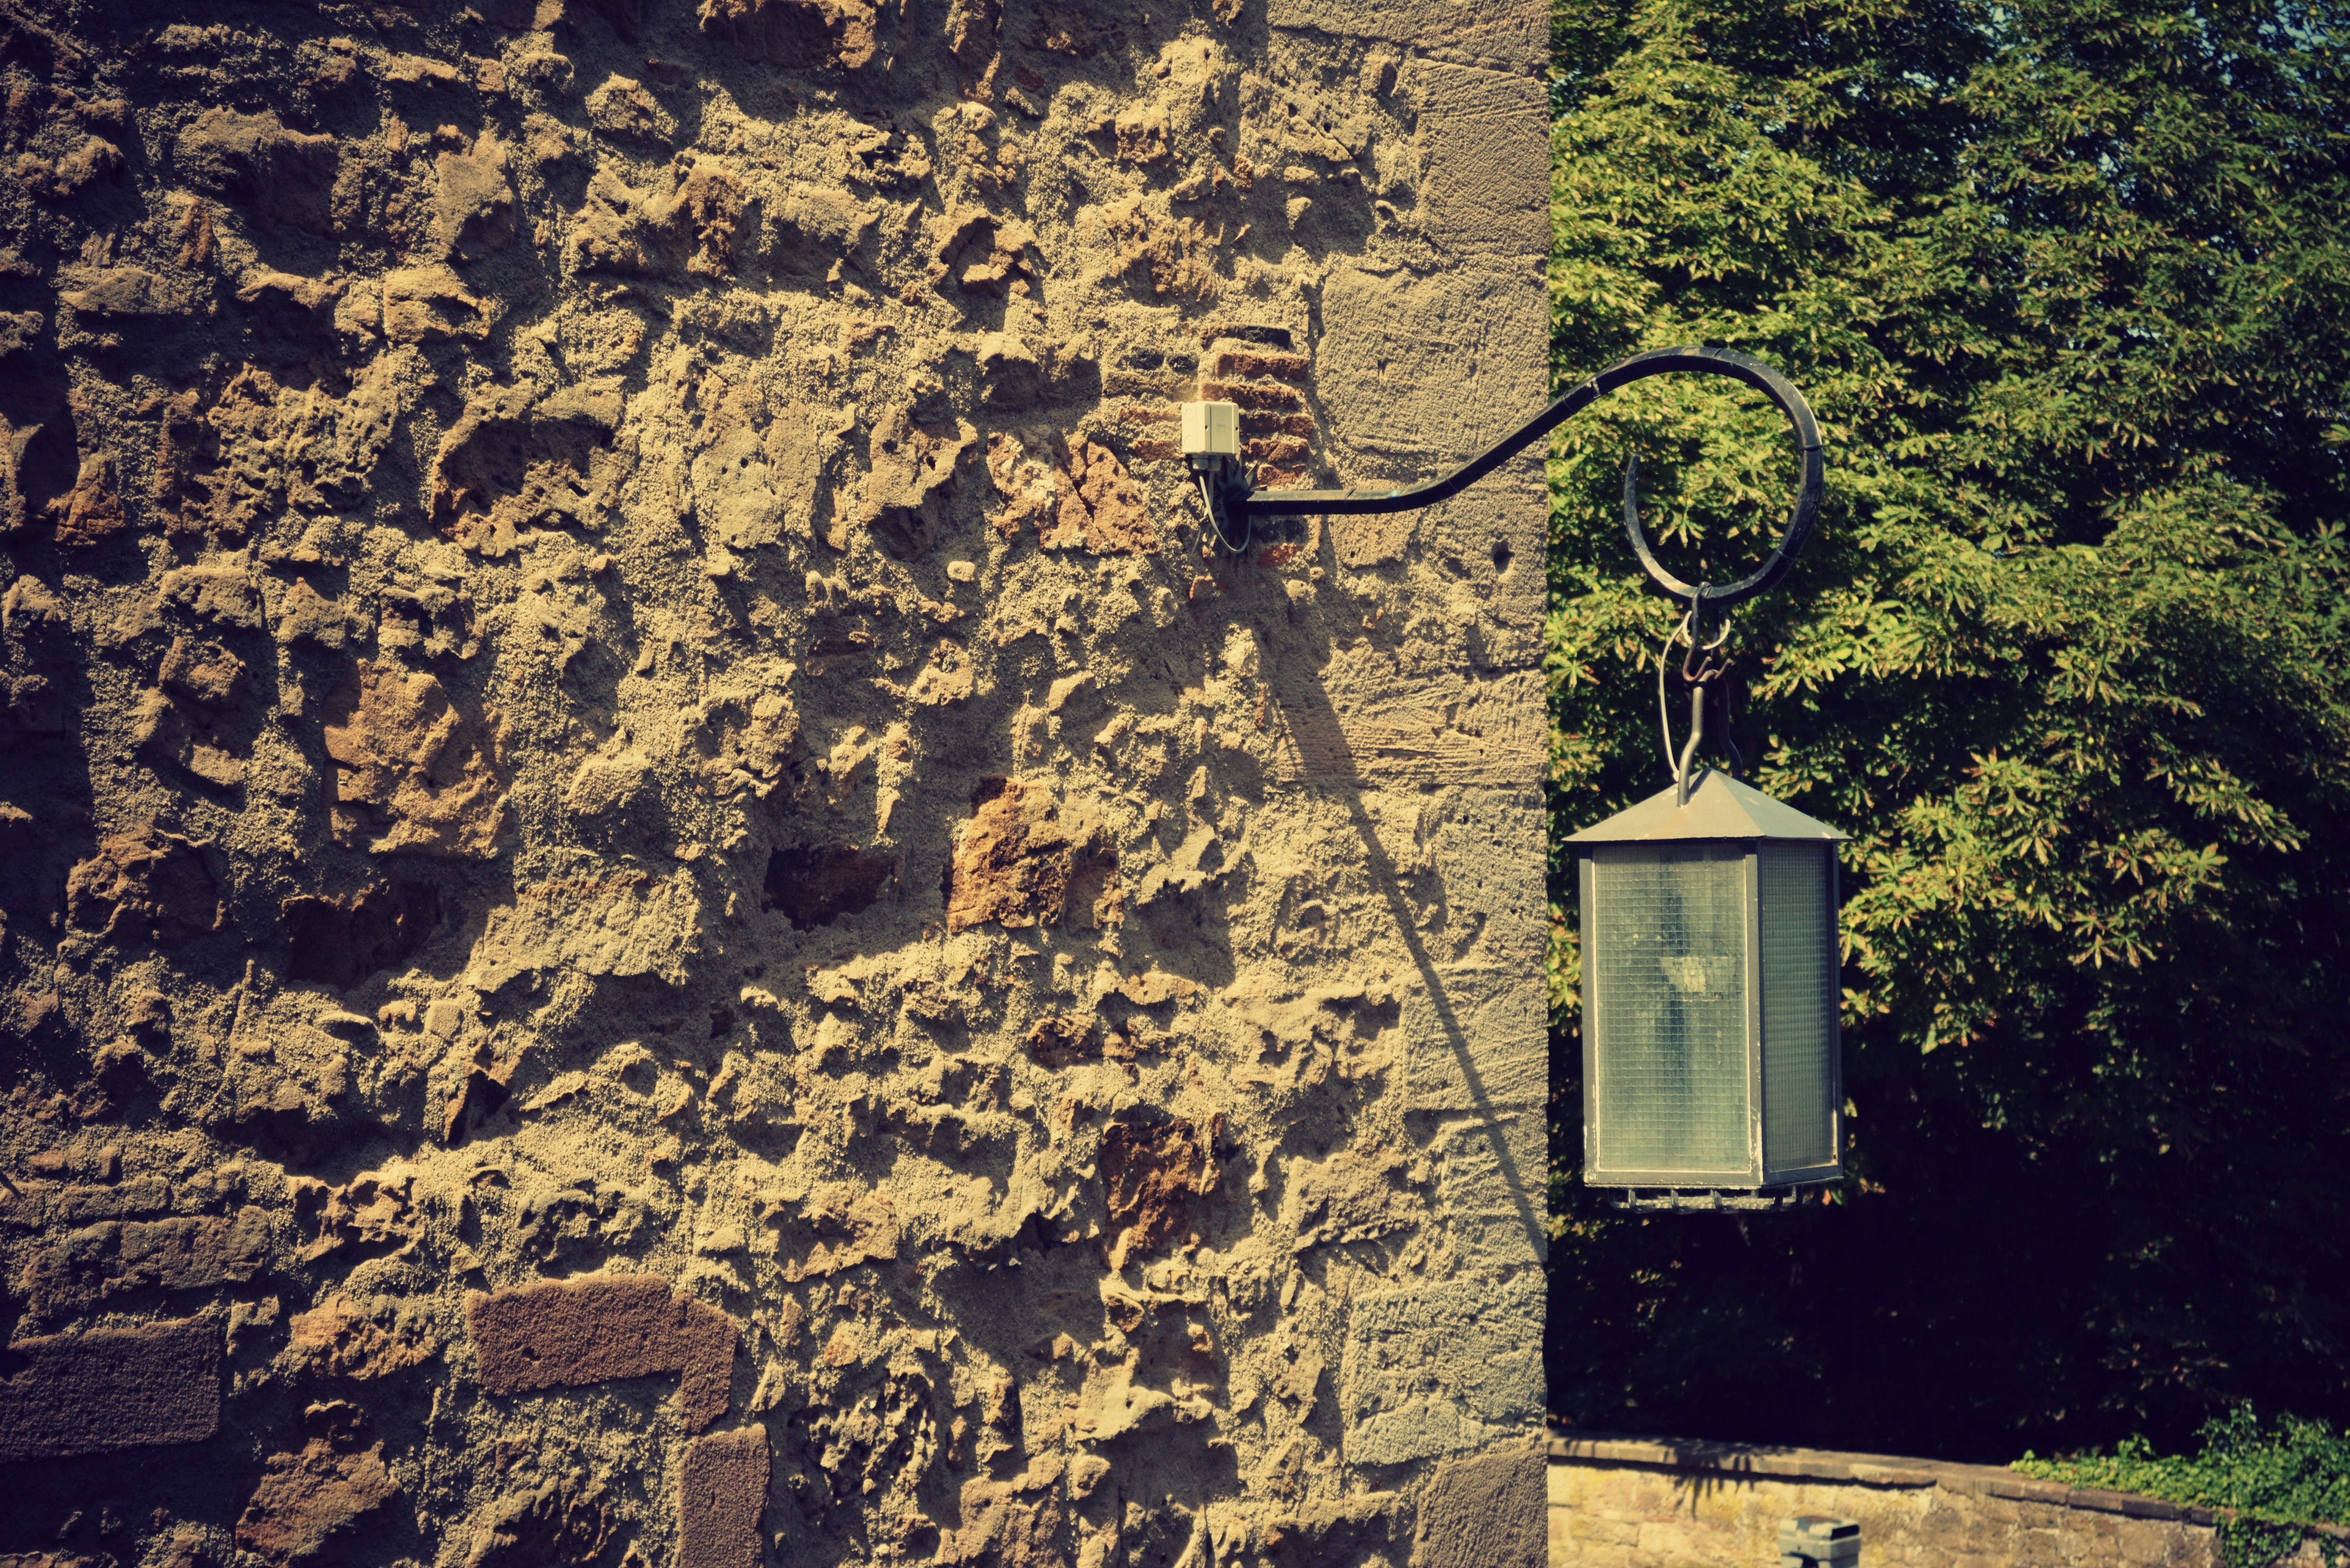
tree, outdoor, rock, light, vintage, sunlight, old, wall, stone, lantern, soil, lamp, edited, ancient history, nostalgia lamps